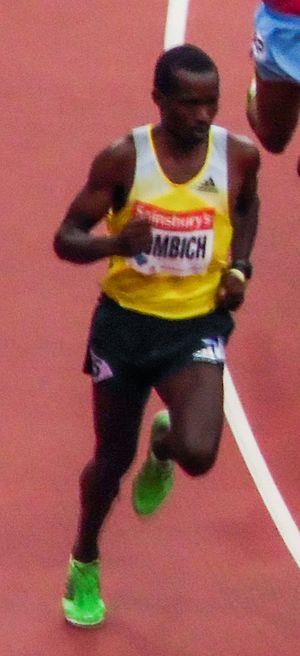
Ismael Kombich, né le 16 janvier 1985, est un athlète kenyan spécialiste du 800 m.